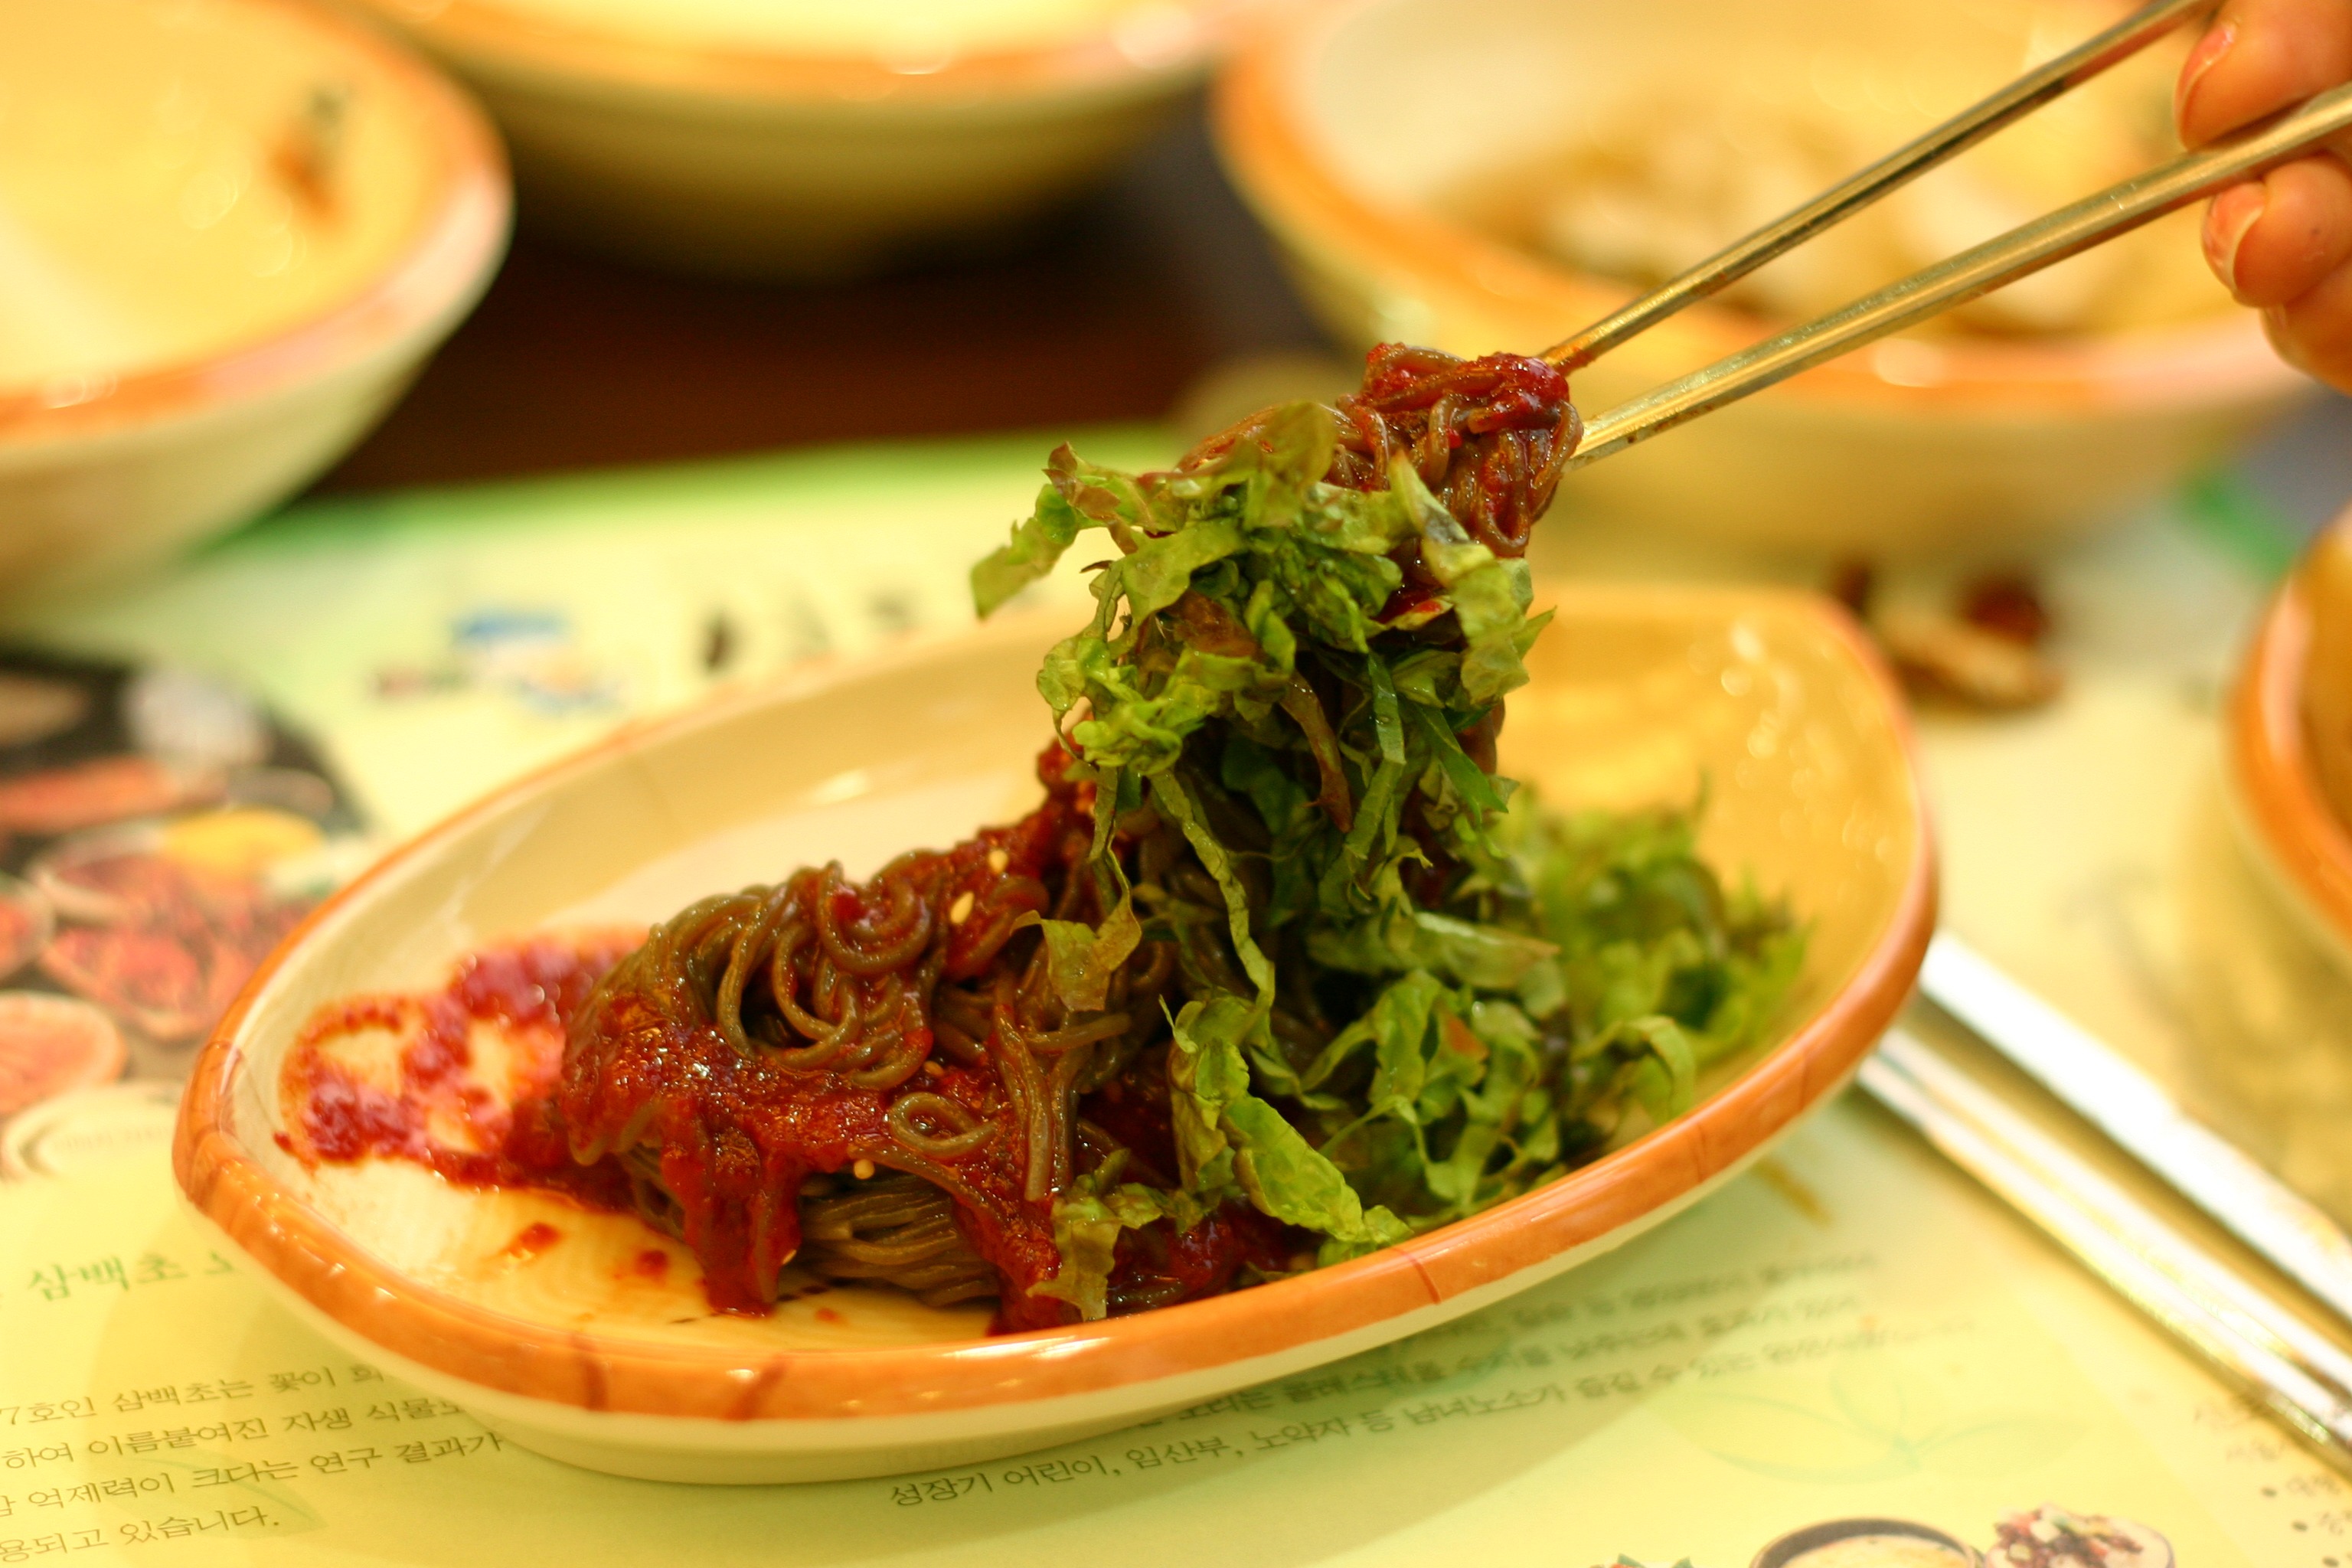
restaurant, dish, meal, food, cooking, produce, meat, cuisine, asian food, chopsticks, thai food, chinese food, southeast asian food, makguksu